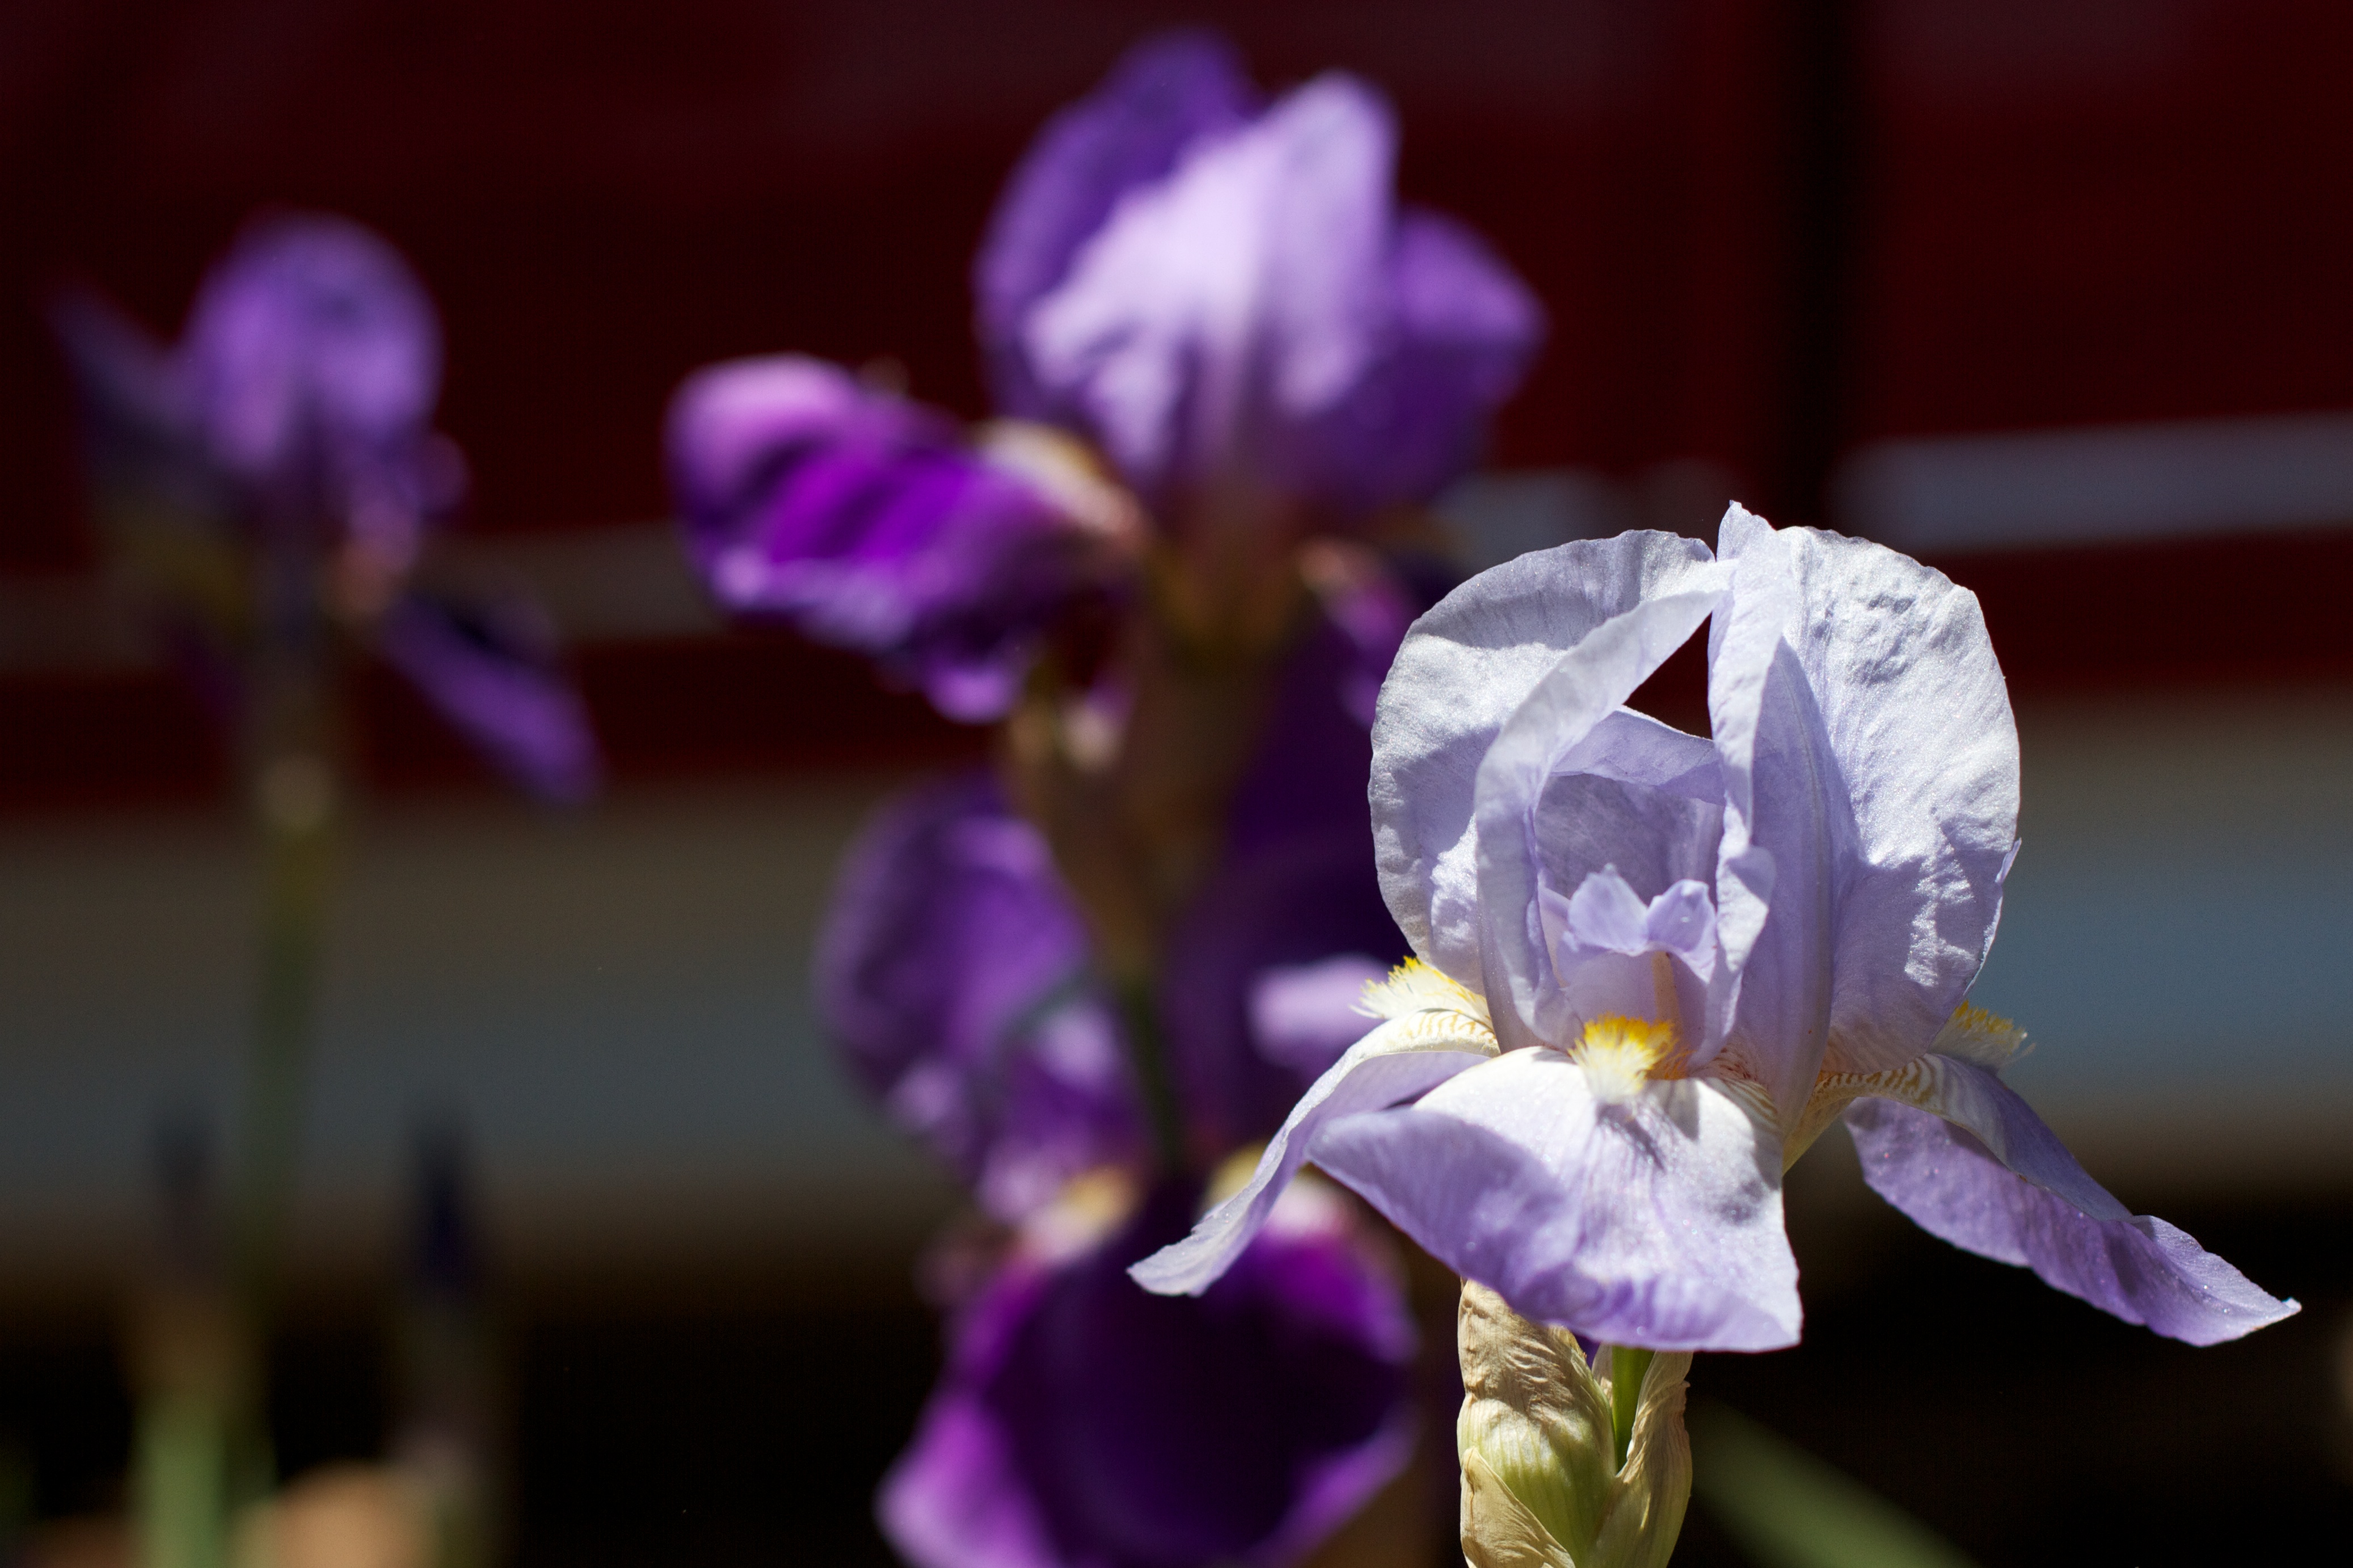
blossom, plant, photography, flower, purple, petal, spring, botany, flora, close up, iris, eye, organ, macro photography, flowering plant, land plant